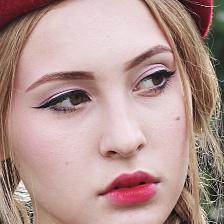
Label: faces